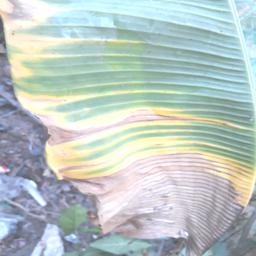
Label: POTASSIUM DEFICIENCY